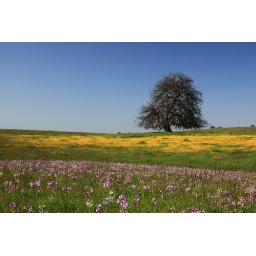
I had to lie flat on the ground and shoot it from under the fence to capture both the colors and the complete tree.